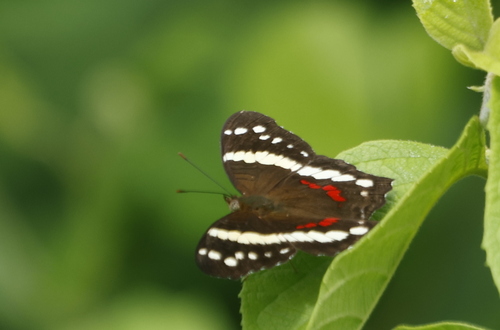
Scientific name: Anartia fatima
Common name: Banded peacock
Family: Nymphalidae
Order: Lepidoptera
Pollinator type: Primary pollinator
Habitat: Open areas and gardens
Geographic range: South America
Conservation status: Least Concern